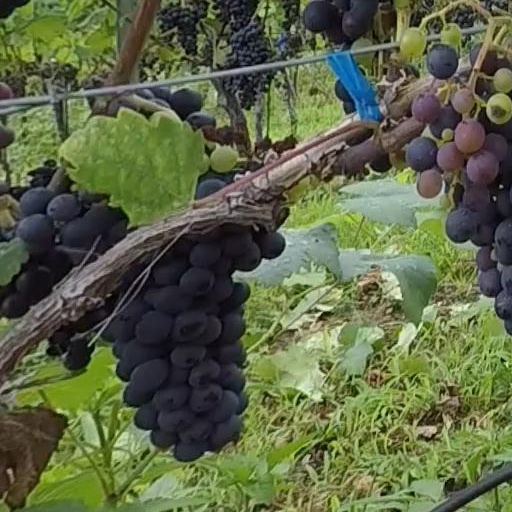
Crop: grape